José Arturo Rivas

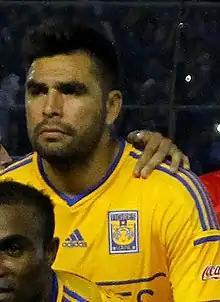
Rivas with Tigres UANL in 2015

José Arturo Rivas Mortera (born 18 October 1984) is a Mexican former professional footballer who played as a centre-back.